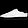
Label: Sneaker